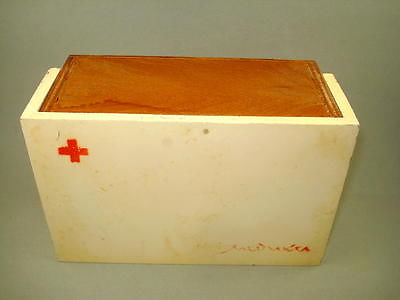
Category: cabinet